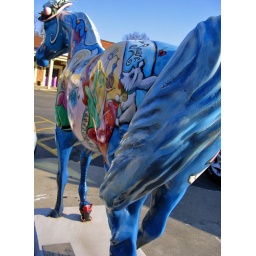
&lt;i&gt;&amp;quot;A dog maybe a man's best friend but a horse made history...&amp;quot;&lt;/i&gt; ~ Unknown. Gallopalooza in St. Mathews